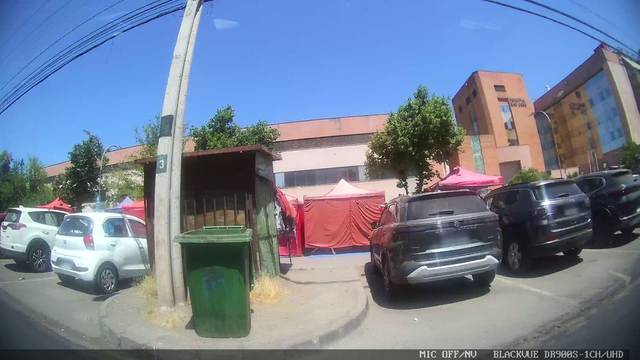
Region: Chile
Coordinates: -33.417, -70.653